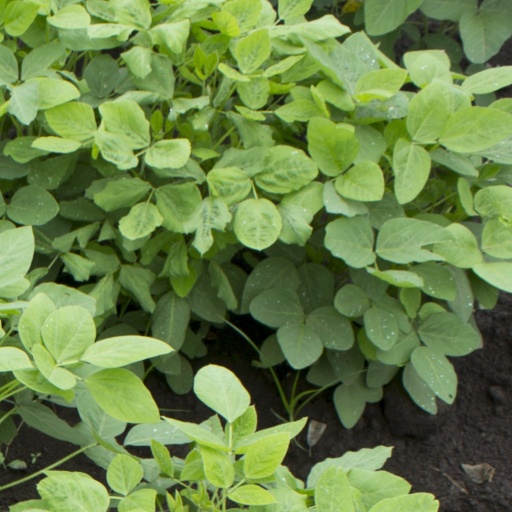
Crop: soybean